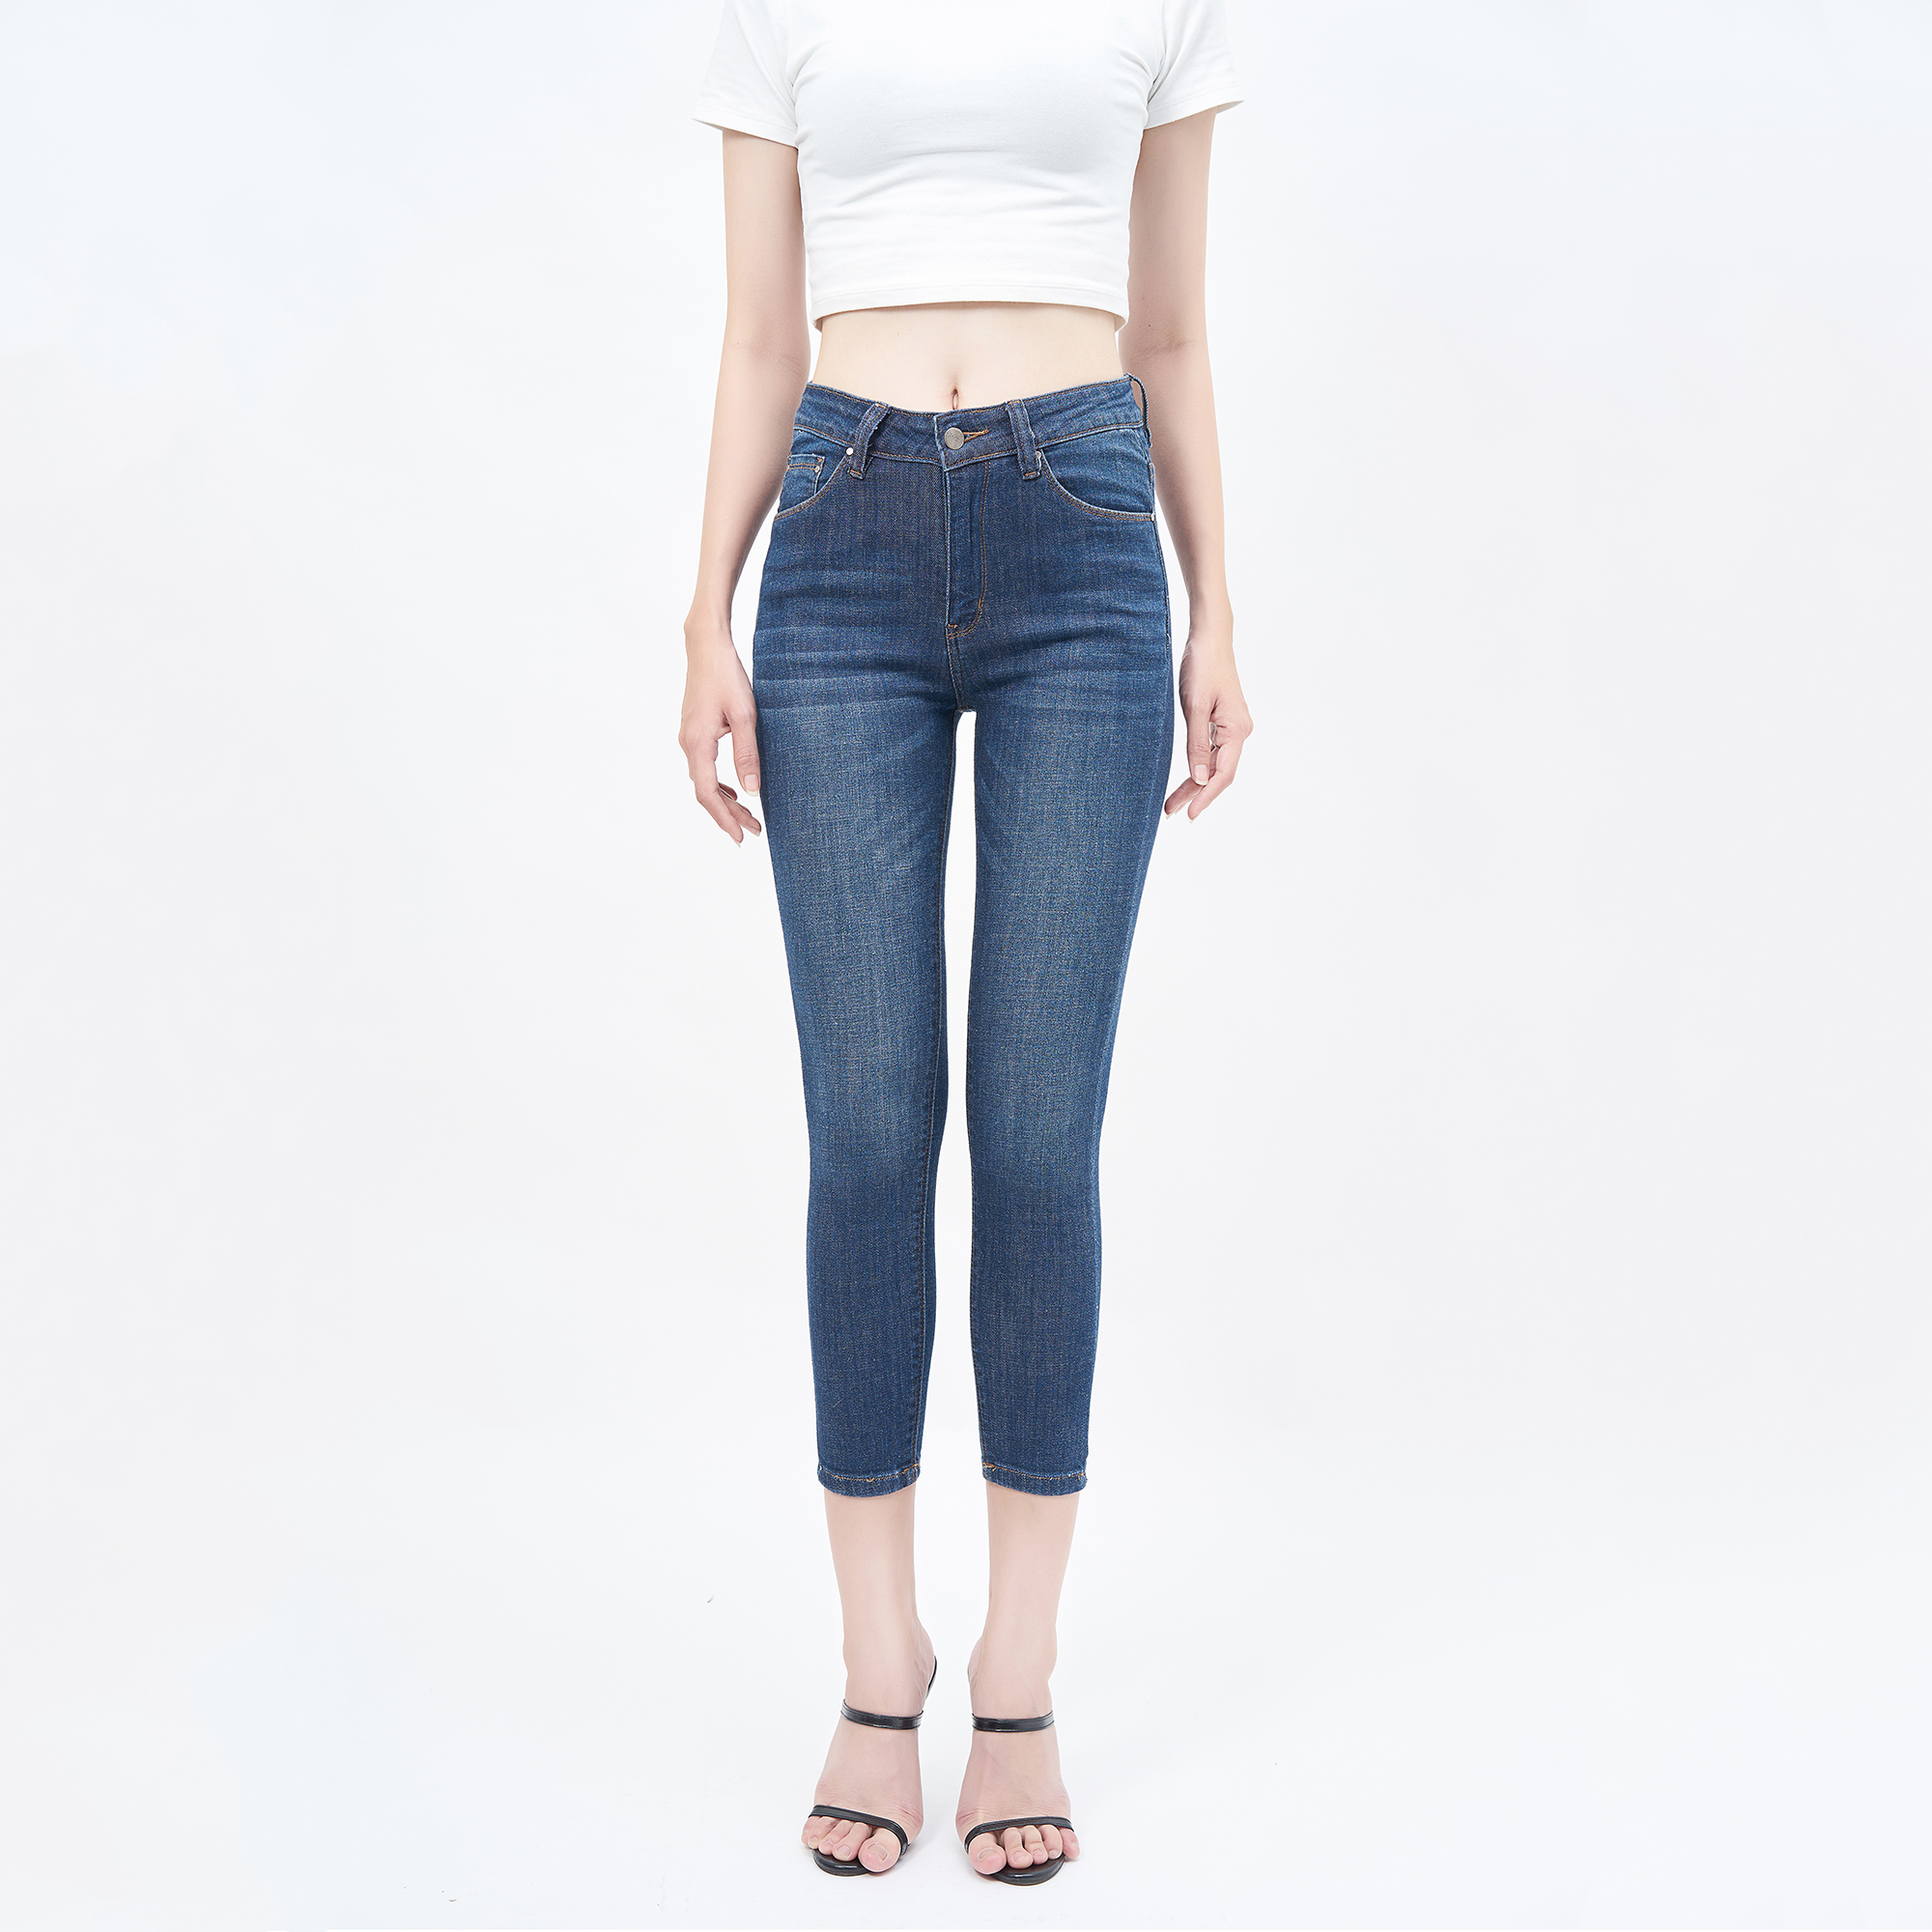
AAA Jeans, women jeans, skinny jeans, clothing, denim, jeans, waist, crop top, pocket, trousers, leg, textile, abdomen, ankle, trunk, knee, sleeve